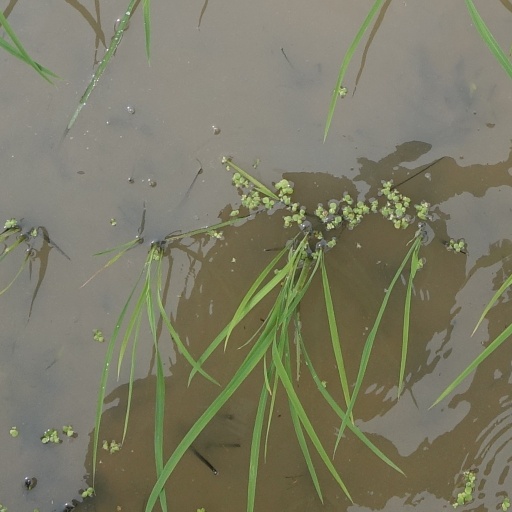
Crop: rice